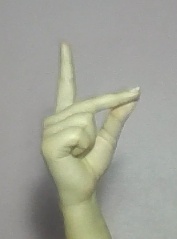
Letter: ta